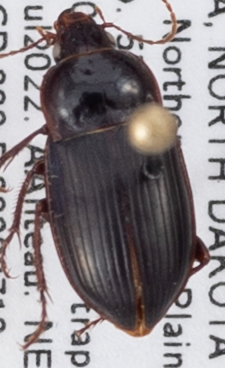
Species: Amara obesa
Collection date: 2022-07-12
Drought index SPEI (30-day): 1.514
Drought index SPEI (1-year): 0.47
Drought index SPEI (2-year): -1.13